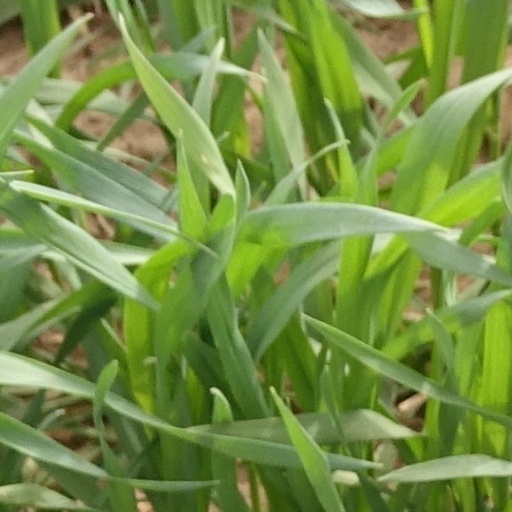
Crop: wheat